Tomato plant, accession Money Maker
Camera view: bottom (45 deg); turntable rotation: 90 degrees
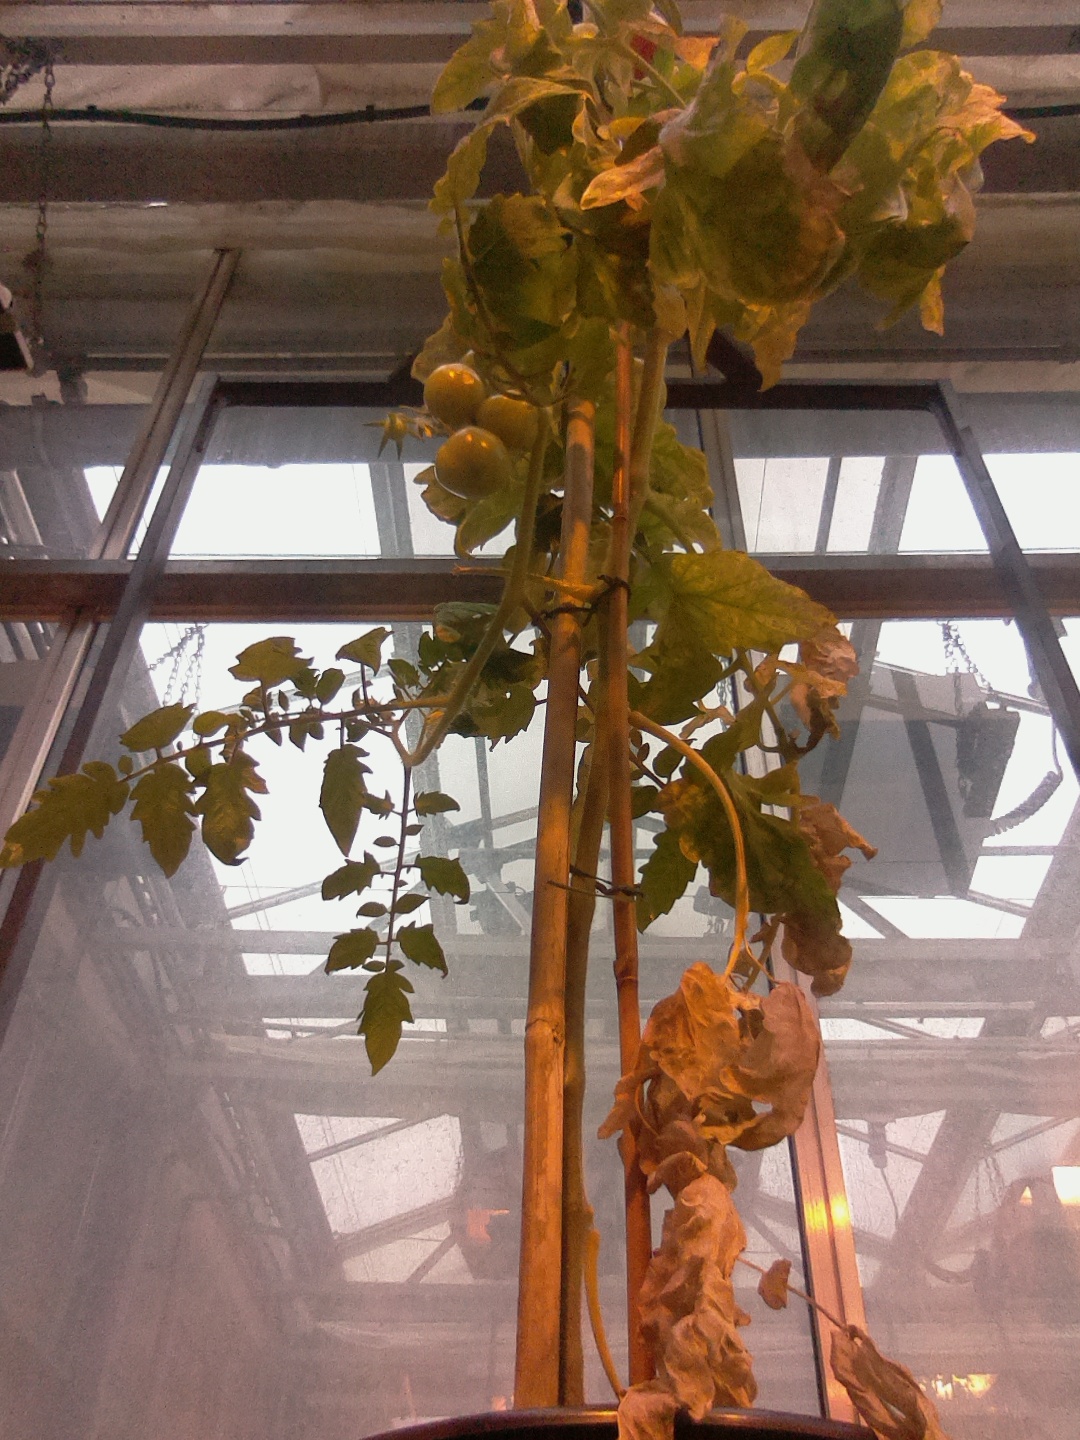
BBCH growth stage 81: 10%-20% of fruits show typical fully ripe color